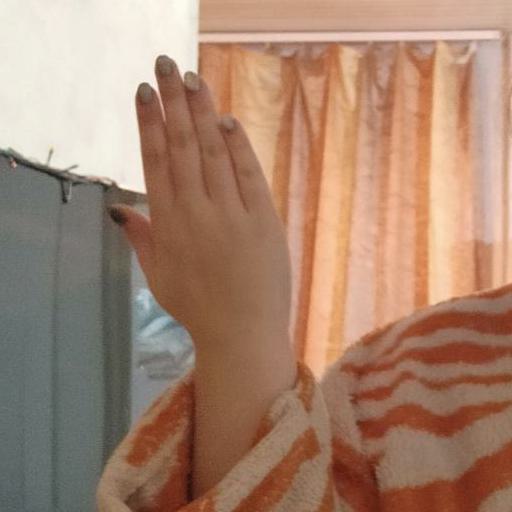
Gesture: stop_inverted